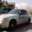
Label: automobile